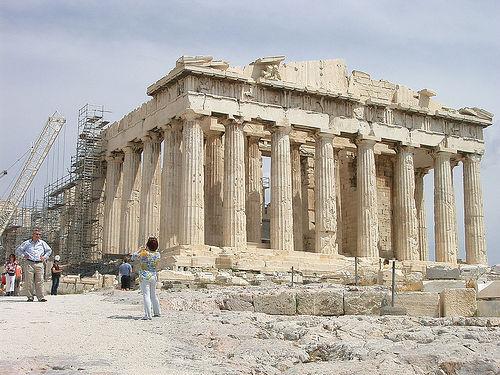
Weather: cloudy or overcast